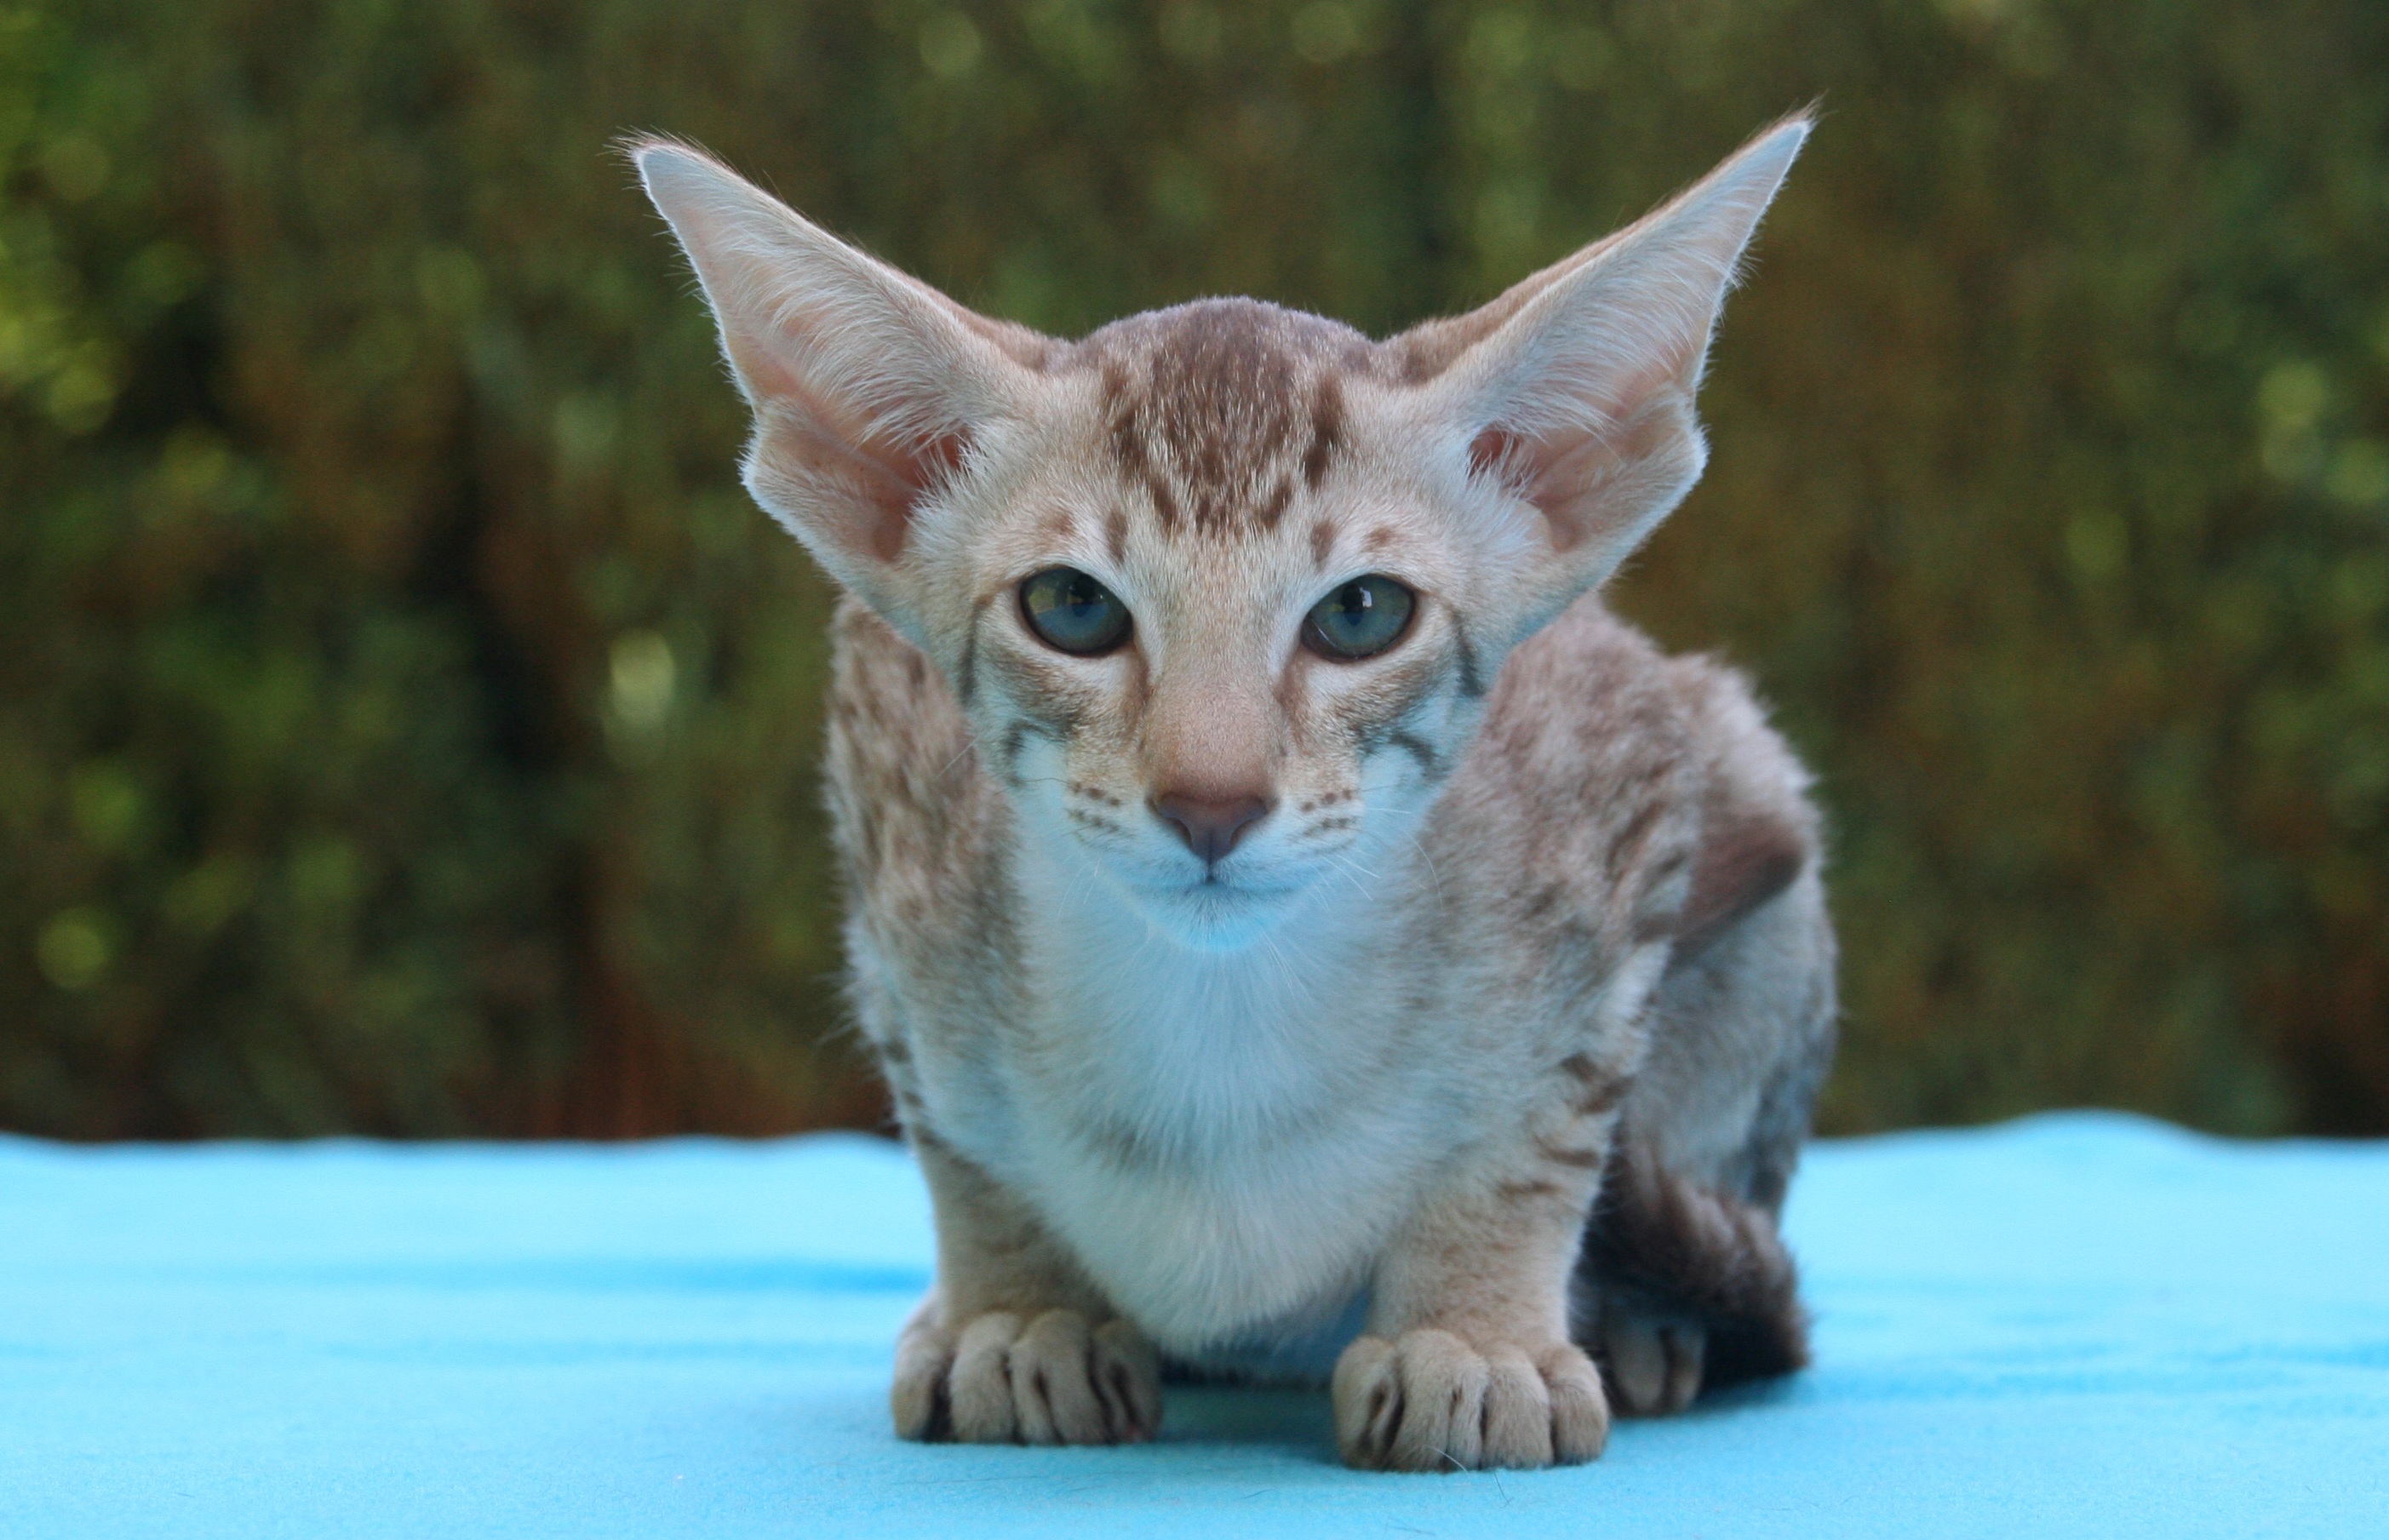
hair, animal, cute, pet, fur, portrait, fluffy, kitten, cat, small, brown, mammal, baby, fauna, playful, blue eye, thoroughbred, whiskers, paw, stripes, vertebrate, curious, dear, charming, carnivores, cat baby, wild cat, small to medium sized cats, cat like mammal, oriental shorthair